Naomichi Ueda

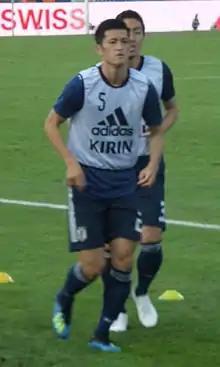
Ueda with Japan in 2018

is a Japanese professional footballer who plays as a centre-back for J1 League club Kashima Antlers and the Japan national team.